Battle of Krivolak

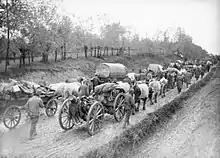
The retreat of the Serbian army at the end of October 1915.

The French and British divisions marched north from Thessaloniki in October 1915 under the joint command of the French General Maurice Sarrail and British General Bryan Mahon. From the 15–16 October, the French 57th, 122nd and 156th divisions, including two regiments of Chasseurs d'Afrique and one of Zouaves, reached the Gevgelija and Strumica rail stations. On 20 October, the French divisions reached Krivolak on the Vardar river, while the British occupied the strategically important area between the Kosturino Pass, Vardar and lake Doiran. This advance aided the retreating Serbian army, as the Bulgarians had to concentrate larger forces on their southern flank to deal with a possible invasion of their territory. The French command then became aware of the Bulgarian presence in the Babuna Pass between Veles and Bitola and attempted to reach a group of Serbian soldiers located northwest of the pass.